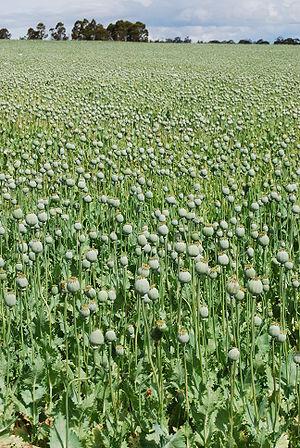
Le pavot somnifère ou pavot à opium, appelé également « pavot des jardins », est une espèce de plante herbacée annuelle de la famille des Papaveraceae originaire d'Europe méridionale et d'Afrique du Nord.